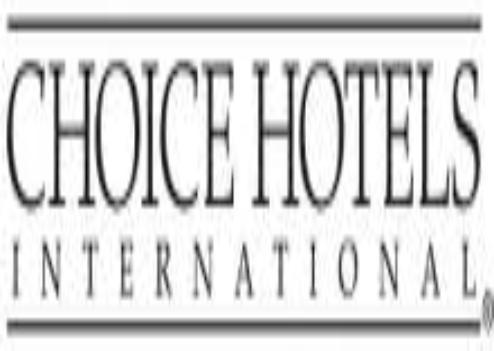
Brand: Choice Hotels
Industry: Others